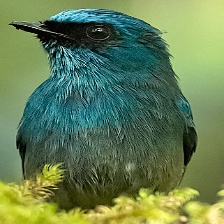
Species: INDIGO FLYCATCHER
Scientific name: EUMYIAS INDIGO